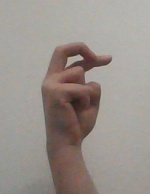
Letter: zay